Odyssey series

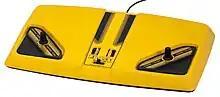
Magnavox Odyssey 300

The Magnavox Odyssey 300 dedicated console, announced in May 1976, it was released in October for US$69. Unlike Magnavox's previous two dedicated console products, the Odyssey 300 was meant to compete directly with the Coleco Telstar. Like the Telstar, the Odyssey 300 uses the AY-3-8500 chip as its logic and was among the first dedicated consoles to use a single IC chip as the focus of its design rather than multiple computer chips or transistor–transistor logic. The Odyssey 300 has the same three games as the Odyssey 200, although, owing to its usage of the AY-3-8500, their gameplay more closely resembles Atari's Pong than Magnavox's previous games; horizontal control was absent, ball angle was automated, and the games are controlled with a single dial instead of three. Unlike the 200, the Odyssey 300 console has three difficulty levels: Novice, Intermediate, and Expert. Also owing to its implementation of the AY-3-8500, the 300 introduced digital on-screen scoring.